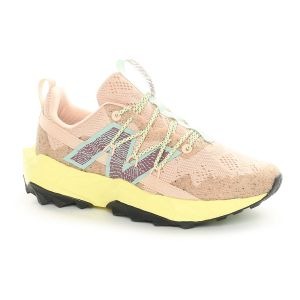
New Balance Scarpa da Trail Running Donna  Dynasoft Tektrel Rosa Antico   Sconto 20%
Prezzo: 88,00 €